Western India

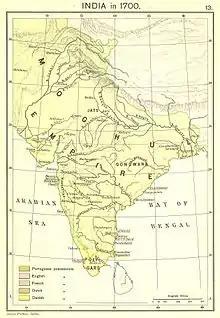
Moghul Empire in the Early 18th century

Parts of Gujarat were the site of the Indus Valley civilisation. Places have been uncovered in Gujarat at Lothal, Surkotada, and around Ghaggar river in Rajasthan. The Western Indian region was ruled by the Rashtrakuta Empire, the Maurya Empire, the Gupta Empire, Rajputs, Satavahanas, Western Satraps, Indo Greeks, Kadambas etc. in the ancients times. During the medieval age, the area was under the rule of the Vaghela dynasty, the Gujarat Sultanate, and the Delhi Sultanate. Thereafter, the area was under Mughal rule. Later, the Maratha Empire, which arose in western Maharashtra, came to dominate a major portion of the Indian sub-continent. However, its defeat by the British in the Anglo-Maratha wars left most of India under colonial rule. The region then experienced great upheavals during the struggle for Indian Independence. Gandhi's Dandi March took place in Gujarat. The region became part of independent India in 1947, and the present state boundaries were drawn based on linguistic considerations in 1956.